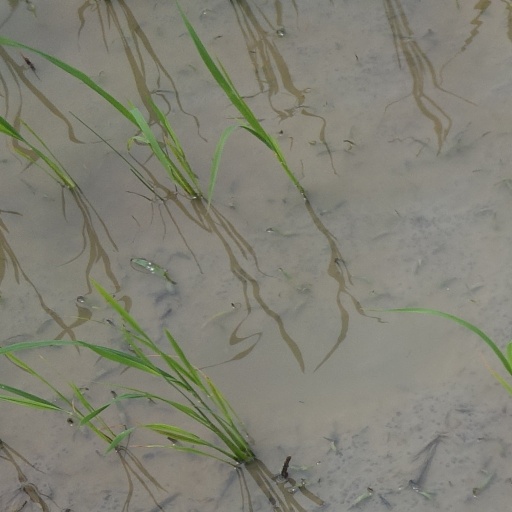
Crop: rice